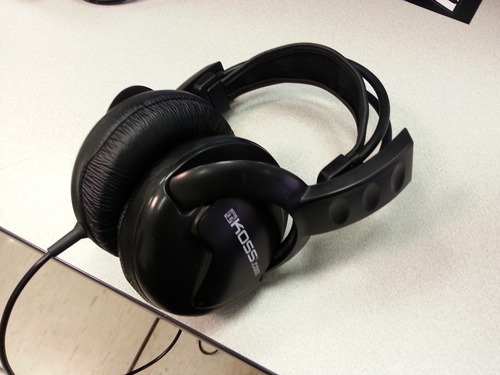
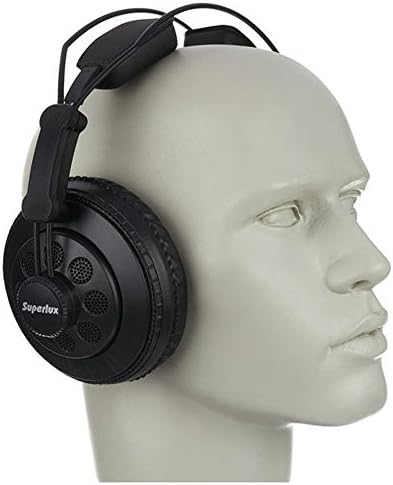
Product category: headphones
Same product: no